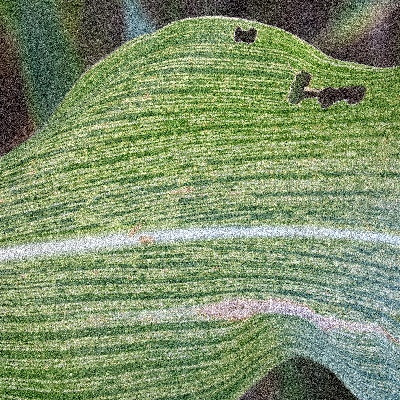
Label: Corn_(Maize)___Maize_Streak_Virus